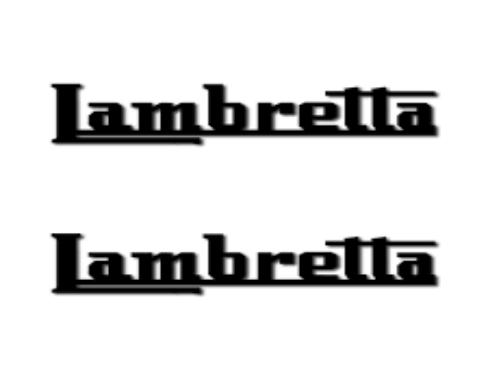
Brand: lambretta
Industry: Transportation